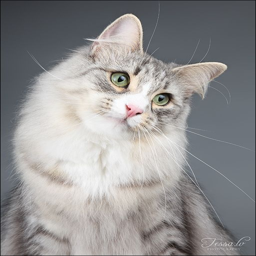
animal possess numerous charms , and anyone who has ever loved a cat has fallen for its magic . person